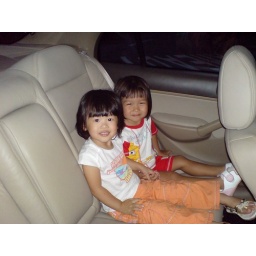
Saffron &amp;amp; Elizabeth in the car waiting to go to east coast for dinner.